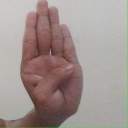
अक्षर: ब